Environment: real
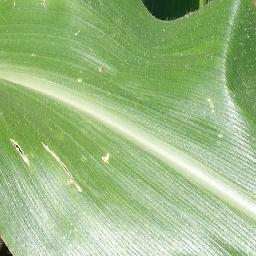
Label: healthy